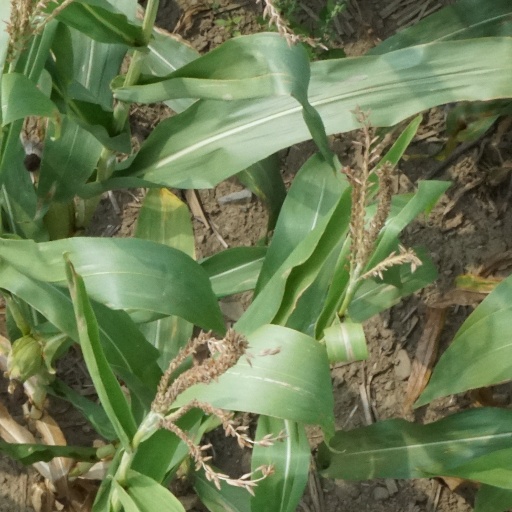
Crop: maize; corn